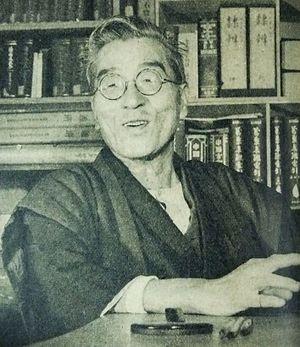
Aizu Yaichi, né le 1ᵉʳ août 1881, mort le 21 novembre 1956, est un historien de la littérature, calligraphe et poète japonais.